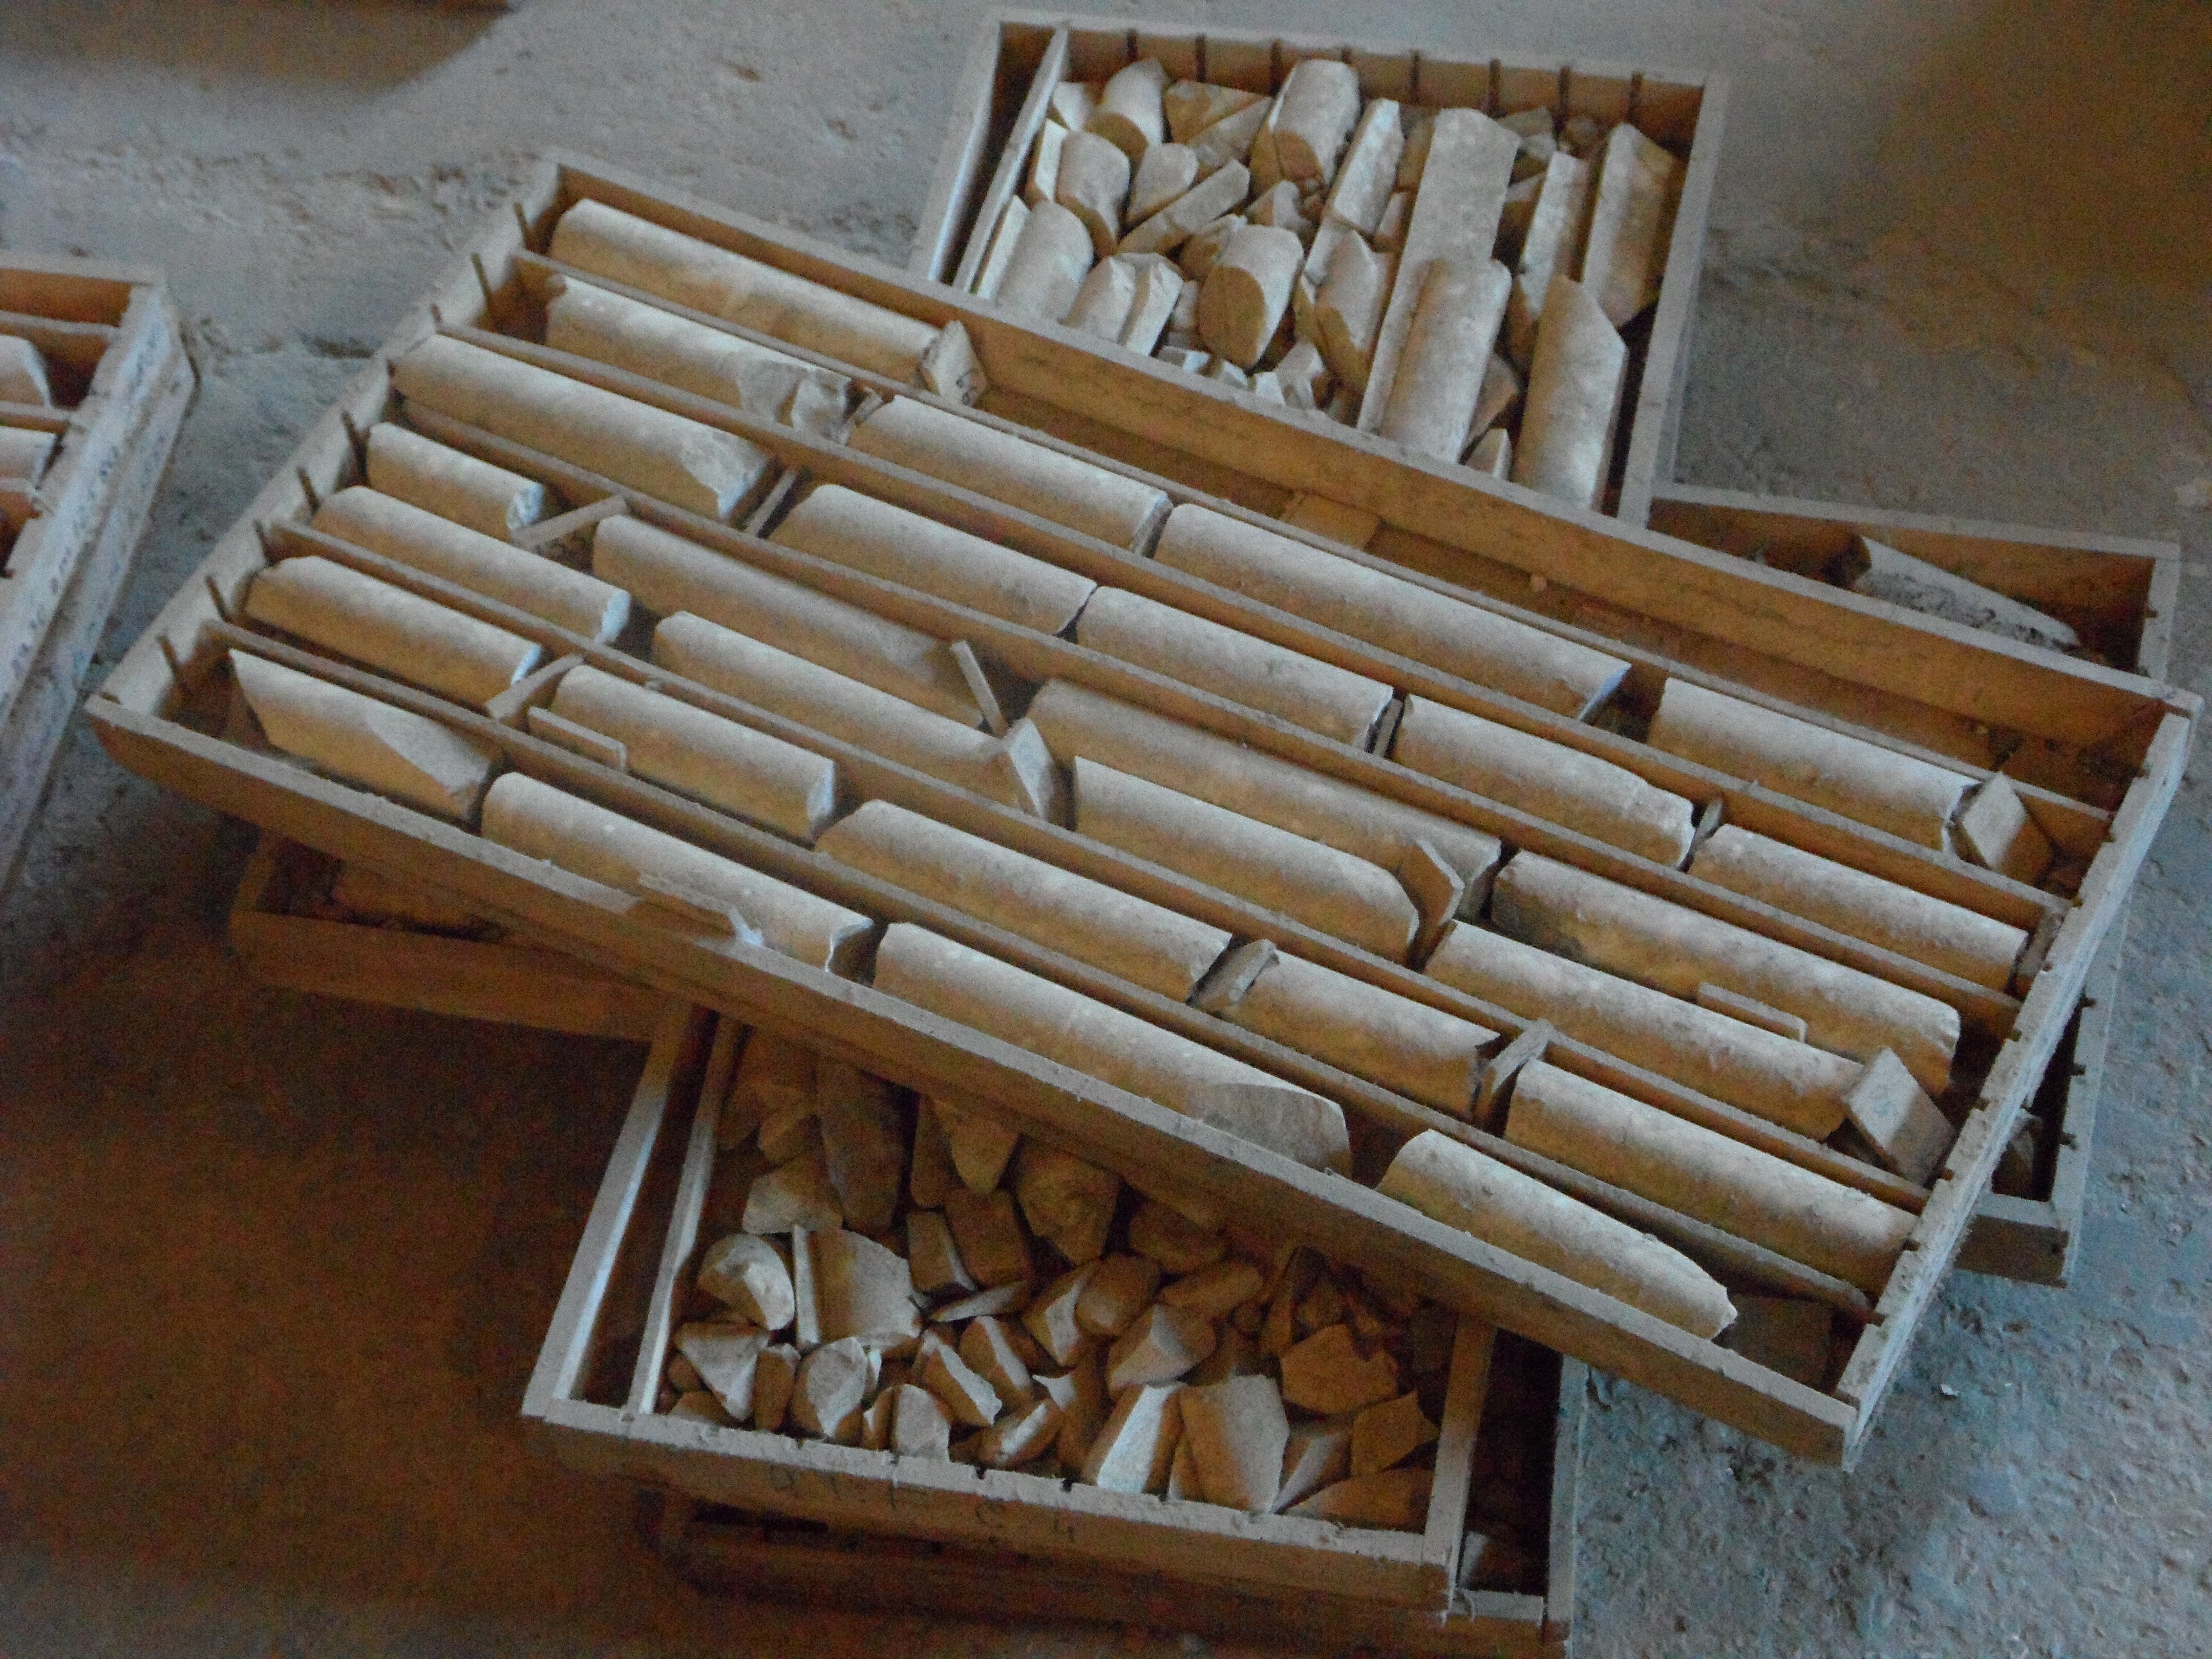
table, rock, wood, furniture, product, stacked, boxes, mine, minerals, carving, bamboo, historically, mining, samples, removal, test drill, drill cores, man made object